Fuddling cup

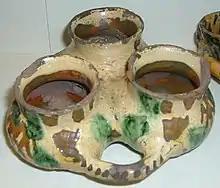
Fuddling cups

A fuddling cup is a three-dimensional puzzle in the form of a drinking vessel, made of three or more cups or jugs with interconnecting bodies all linked together by holes and tubes in which liquor poured into one cup would disappear in one cup and reappear in another cup. The name “fuddling” in this cup has two meanings—to both confuse and intoxicate. Fuddling cups were especially popular in 17th and 18th century England.